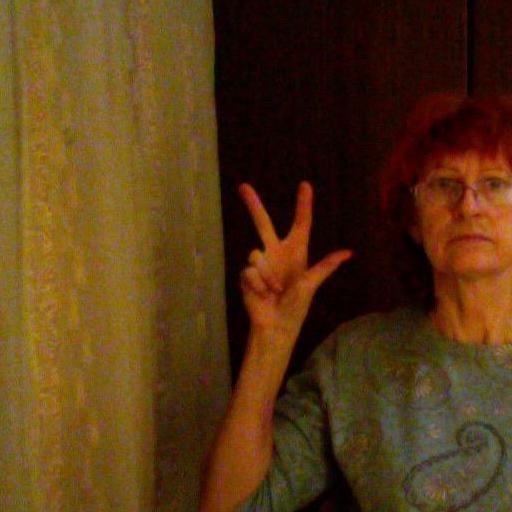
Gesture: three2